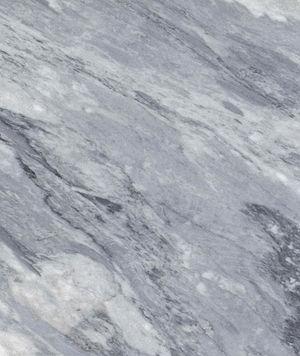
L'architecture romaine est l'art de concevoir des espaces et de bâtir des édifices qui se développe durant la Rome antique, du Vᵉ siècle av. J.-C. au IVᵉ siècle apr. J.-C. Elle adopte certains aspects de l'architecture de la Grèce antique de façons directe et indirecte à travers les contacts avec la Grande-Grèce et par l'utilisation des techniques de l'architecture étrusque qui trouve elle-même son origine dans l'architecture grecque. On retrouve ainsi dans les monuments romains l'esthétisme des bâtiments grecs avec l'utilisation des ordres architecturaux et du marbre qui se mélange aux techniques héritées des étrusques, comme leur savoir-faire en matière d'ingénierie hydraulique.